Geometrical frustration

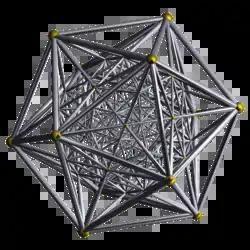
600-cell: polytope {3,3,5}

Twenty irregular tetrahedra pack with a common vertex in such a way that the twelve outer vertices form a regular icosahedron. Indeed, the icosahedron edge length "l" is slightly longer than the circumsphere radius "r" ("l" ≈ 1.05"r"). There is a solution with regular tetrahedra if the space is not Euclidean, but spherical. It is the polytope {3,3,5}, using the Schläfli notation, also known as the 600-cell.